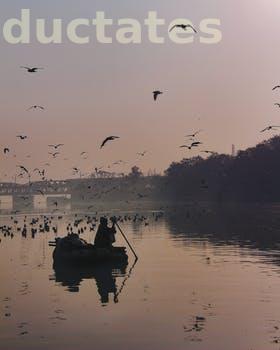
Label: Watermark